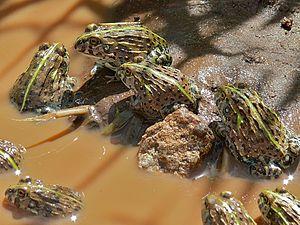
Pyxicephalus edulis est une espèce d'amphibiens de la famille des Pyxicephalidae.